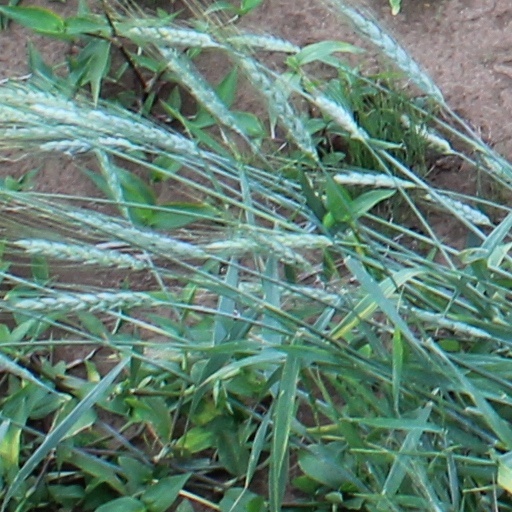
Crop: wheat